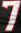
Number: 7